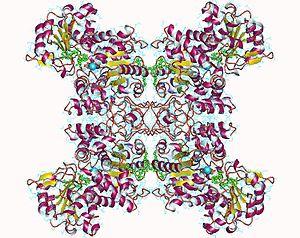
L'enzyme malique à NAD est une oxydoréductase qui catalyse la réaction :